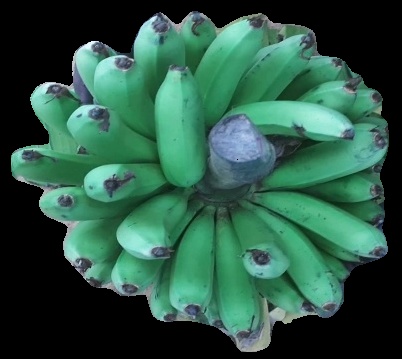
Variety: pachbale
Grade: grade2